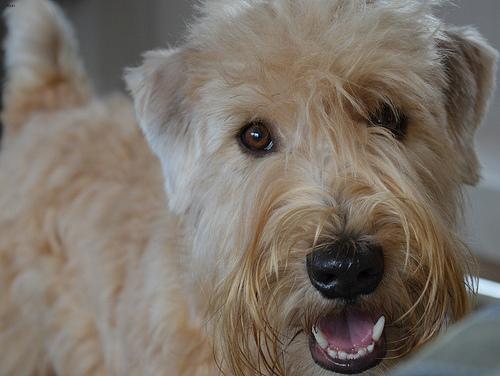
Breed: wheaten terrier